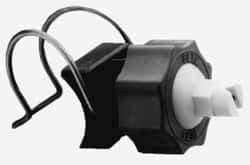
Bete Fog Nozzle - 1-1/2" Pipe, 65° Spray Angle, Grade 303 Polypropylene/Stainless Steel, Snap Release Nozzle System - 7.91 Gal per min at 100 psi, 0.172" Orifice Diam
Item #: 04404091 Brand: Bete Fog Nozzle Model #: 1 1/2SFS5065 Exact Tooling IR#: 04 Product Specifications Type Snap Release Nozzle System Material Polypropylene/Stainless Steel Material Grade 18-8 Gallons Per Minute @ 100 Psi 7.91 Gallons Per Minute @ 20 PSI 3.540 Gallons Per Minute @ 40 PSI 5.0000 Pipe Size (Inch) 1-1/2 Orifice Diameter 0.172 Spray Angle 65
Brand: Bete Fog Nozzle
Category: Business & Industrial > Film & Television